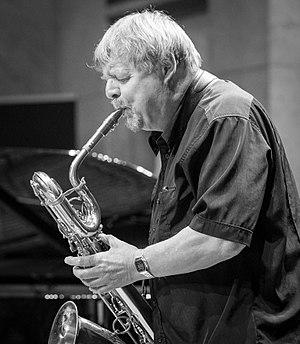
John Surman est un saxophoniste et clarinettiste de jazz anglais né le 30 août 1944 à Tavistock, dans le Devon.